Nelson's Ship in a Bottle

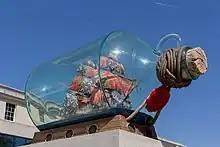
"Nelson's Ship in a Bottle", on permanent display in Greenwich

The work represents "Africa's complicated relationship with colonial lifestyles and values". The sails are characteristic of West African clothing and are a tribute to the material which was taken by the Dutch during the colonial era. It is also thought to represent the diversity of London as a multicultural city, created by the European expansion. This reflects the history of the real vessel, which is thought to have had 22 nationalities represented in its crew, and illustrates the symbolism of England's diversity today. According to Shonibare: